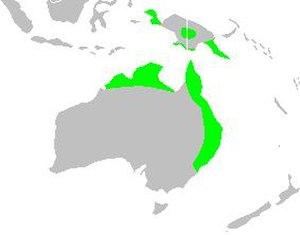
Le Capucin donacole ou Donacole commun est une espèce d'oiseau de la famille des estrildidés.